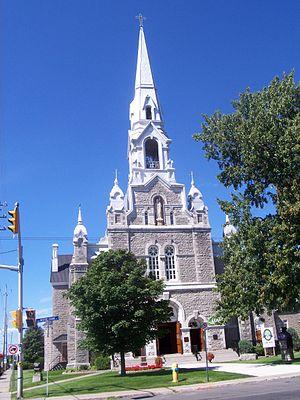
Embrun est une ville de l'Est de l'Ontario, situé dans les Comtés unis de Prescott et Russell. Tout près d'Ottawa et à moins de deux heures de Montréal, Embrun est surtout reconnu pour sa ruralité et ses nombreuses fermes bovines et laitières.